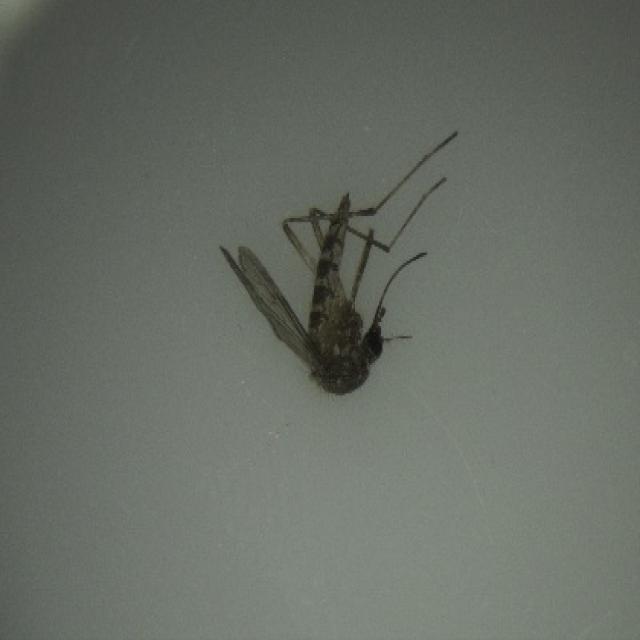
Species: aedes_vexans